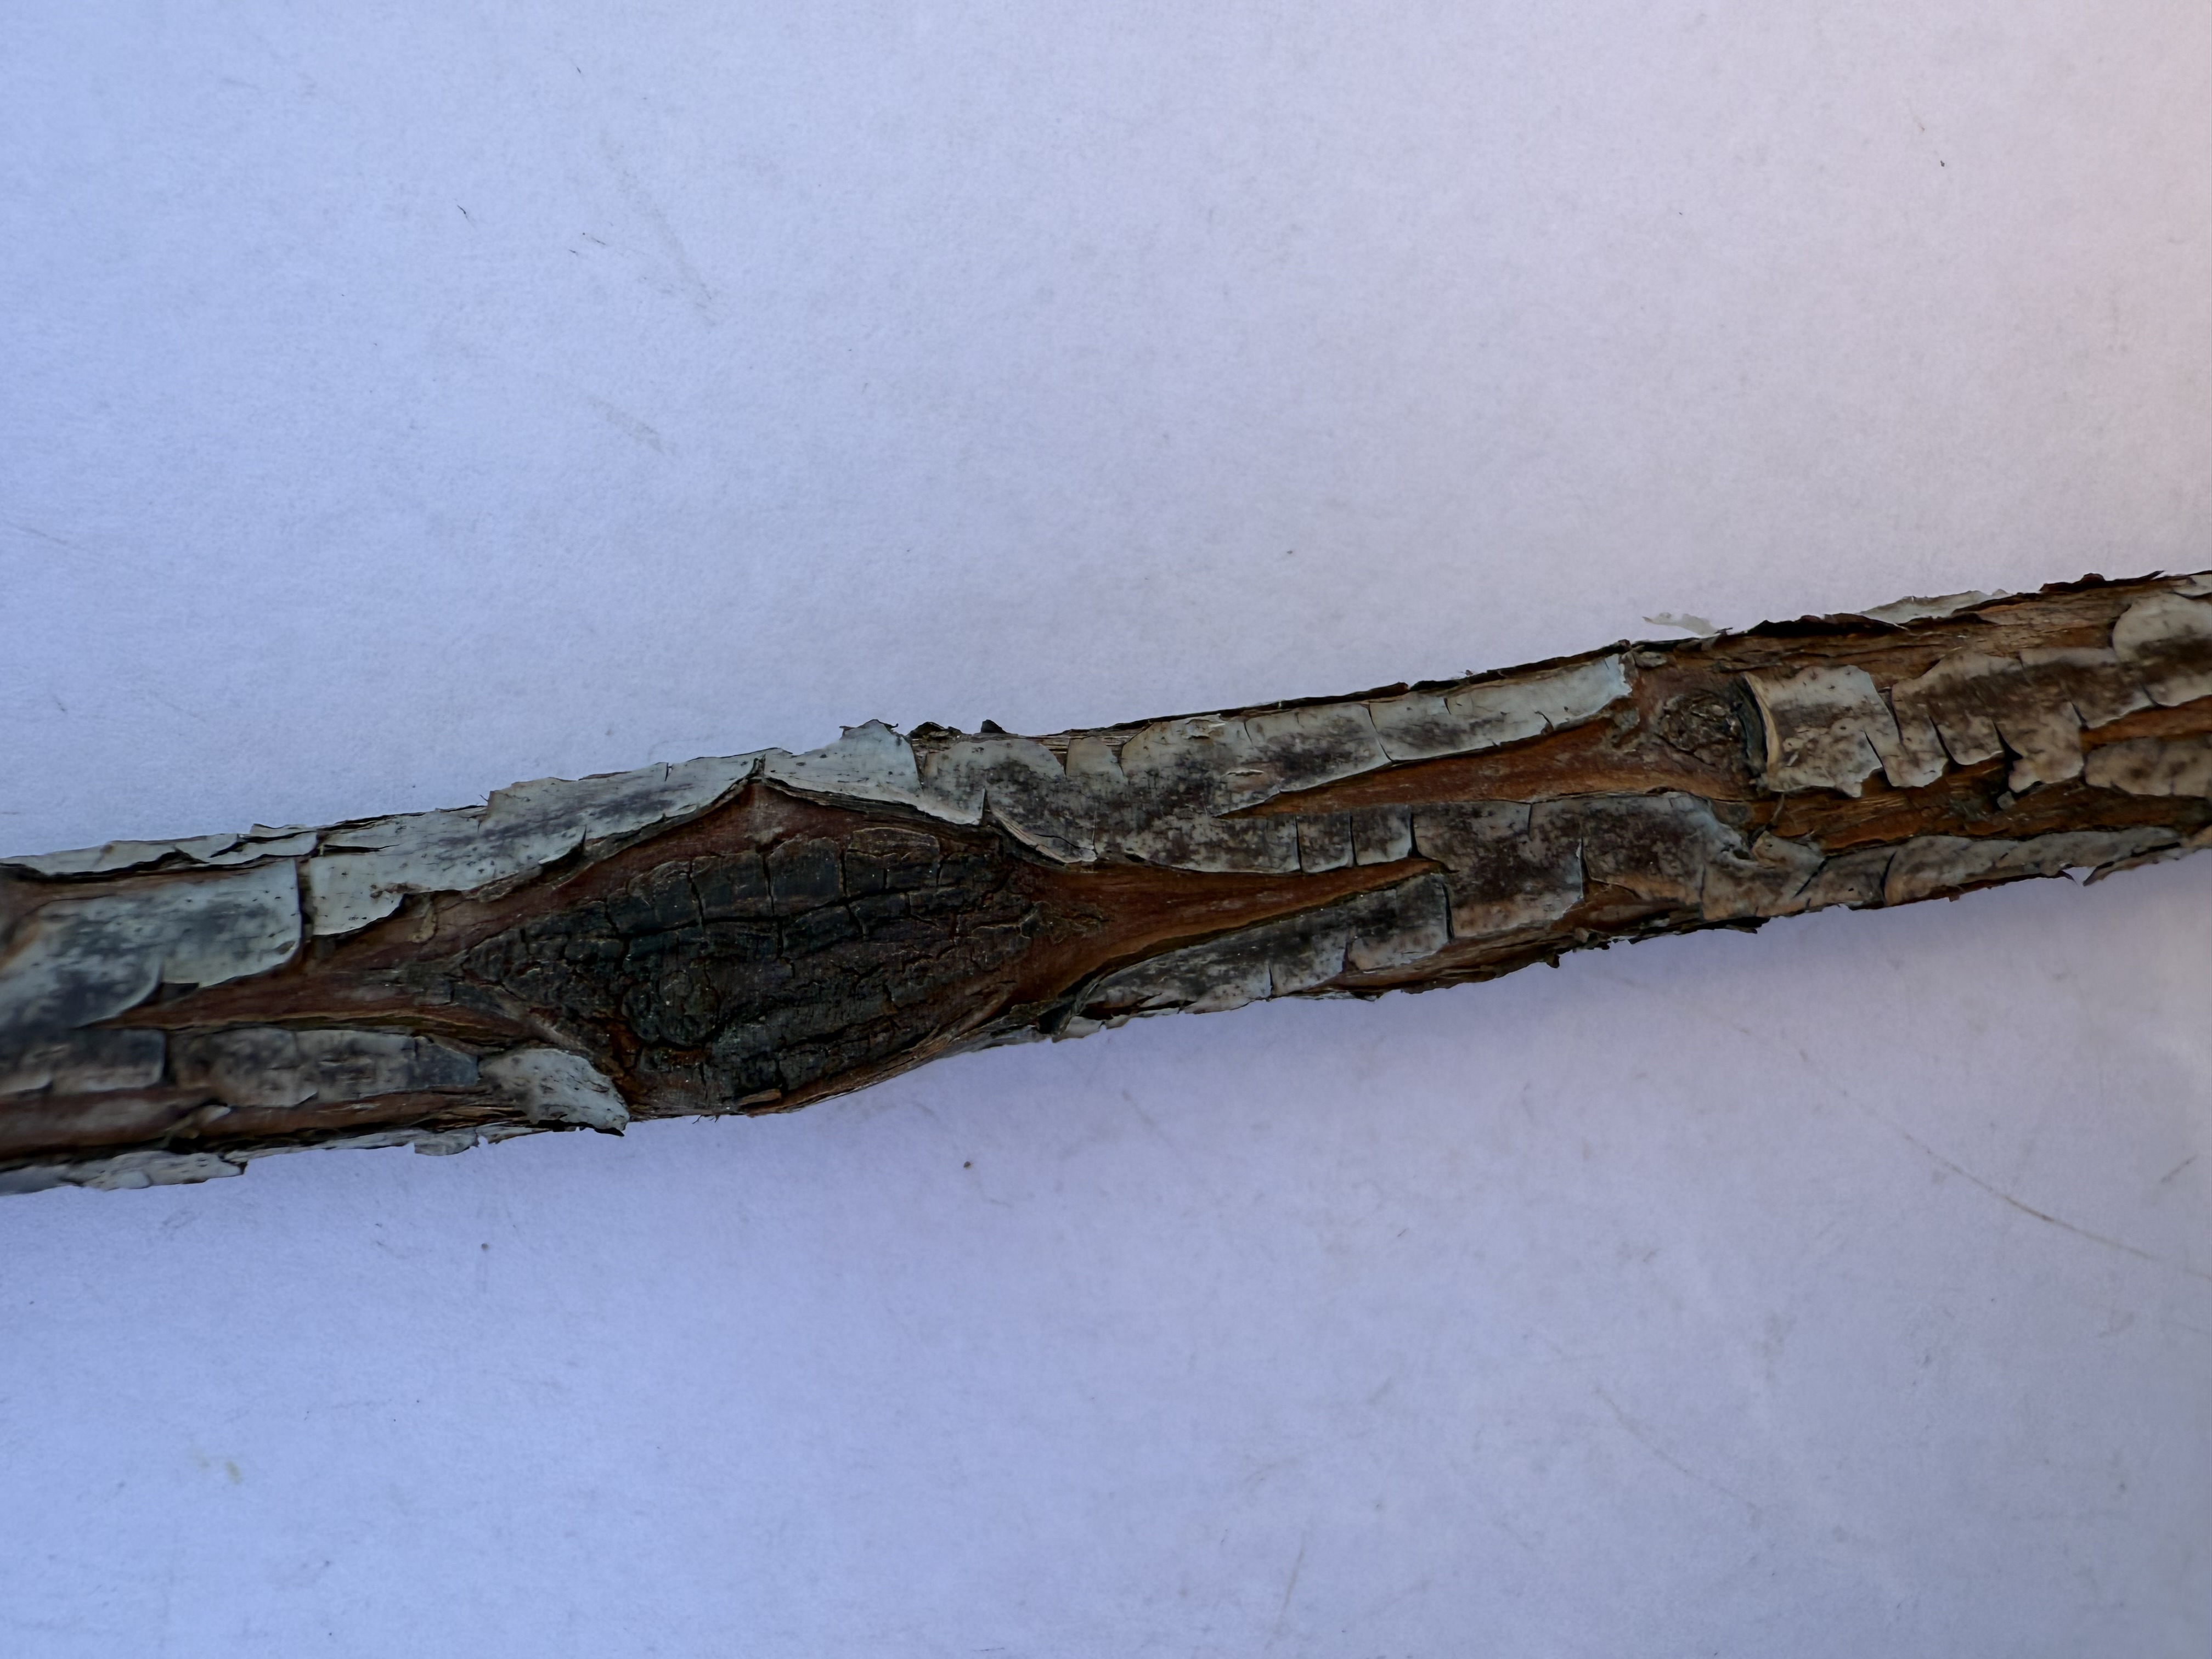
Variety: Wild Strawberry